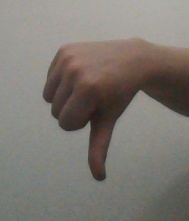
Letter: waw